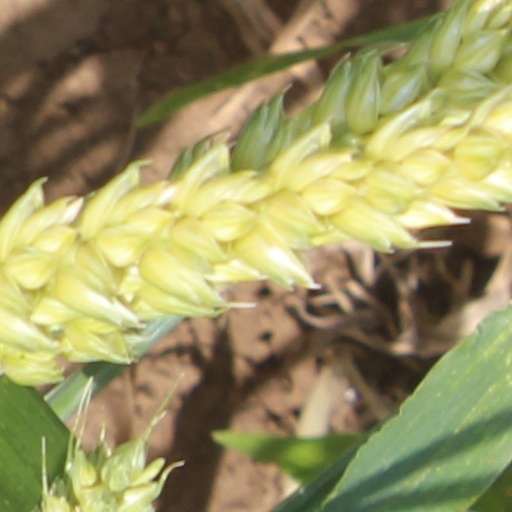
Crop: wheat